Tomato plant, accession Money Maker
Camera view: bottom (45 deg); turntable rotation: 330 degrees
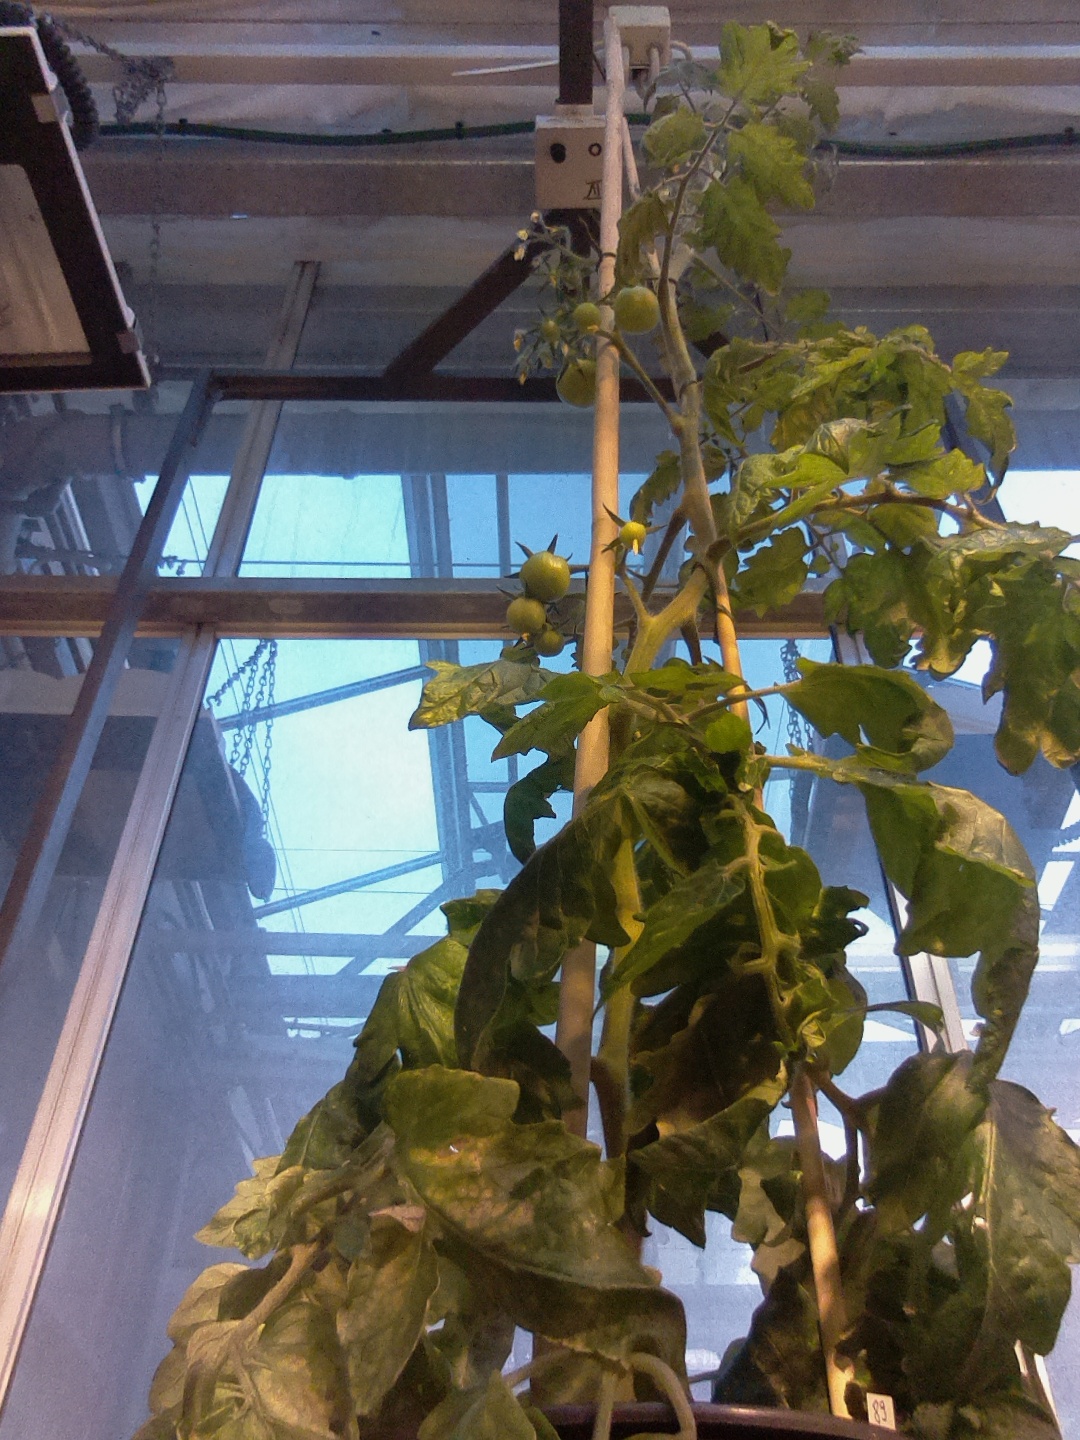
BBCH growth stage 73: 30%-40% of final fruit size